LSU Tigers football

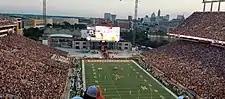
LSU vs. Texas, 2019 "3rd and 17"

The 2018 season began with a season opening upset of 8th-ranked Miami, followed by another upset of 7th-ranked Auburn. These victories helped LSU rise to 5th in the CFP rankings, but a loss to 25th-ranked Florida sent LSU tumbling back to 13th. In response, the Tigers pulled off a shocking upset of No. 2 Georgia. The Tigers then avenged the previous year's loss to Mississippi State. The victories over Georgia and Mississippi State propelled LSU to being ranked No. 3 by the CFP going into a game against top-ranked Alabama. The LSU offense that had seemed to turn around after Steve Ensminger took over the duties of offensive coordinator was unable to score against Alabama's defense. After the loss to Alabama, LSU was able to defeat Arkansas and Rice before falling to Texas A&M in a 7-overtime game. With a 9–3 record, LSU was invited to the Fiesta Bowl to play the University of Central Florida, who had not lost a game in the previous two seasons. On New Years Day 2019, LSU gave UCF their first loss since 2016. LSU finished the 2018 season with a record of 10–3 and were ranked sixth in the nation by the AP poll and seventh by the Coaches poll. LSU was not predicted to have a good season in 2018, and some, including SEC commentator Paul Finebaum, believed it would be Orgeron's last until he had a turnaround season.